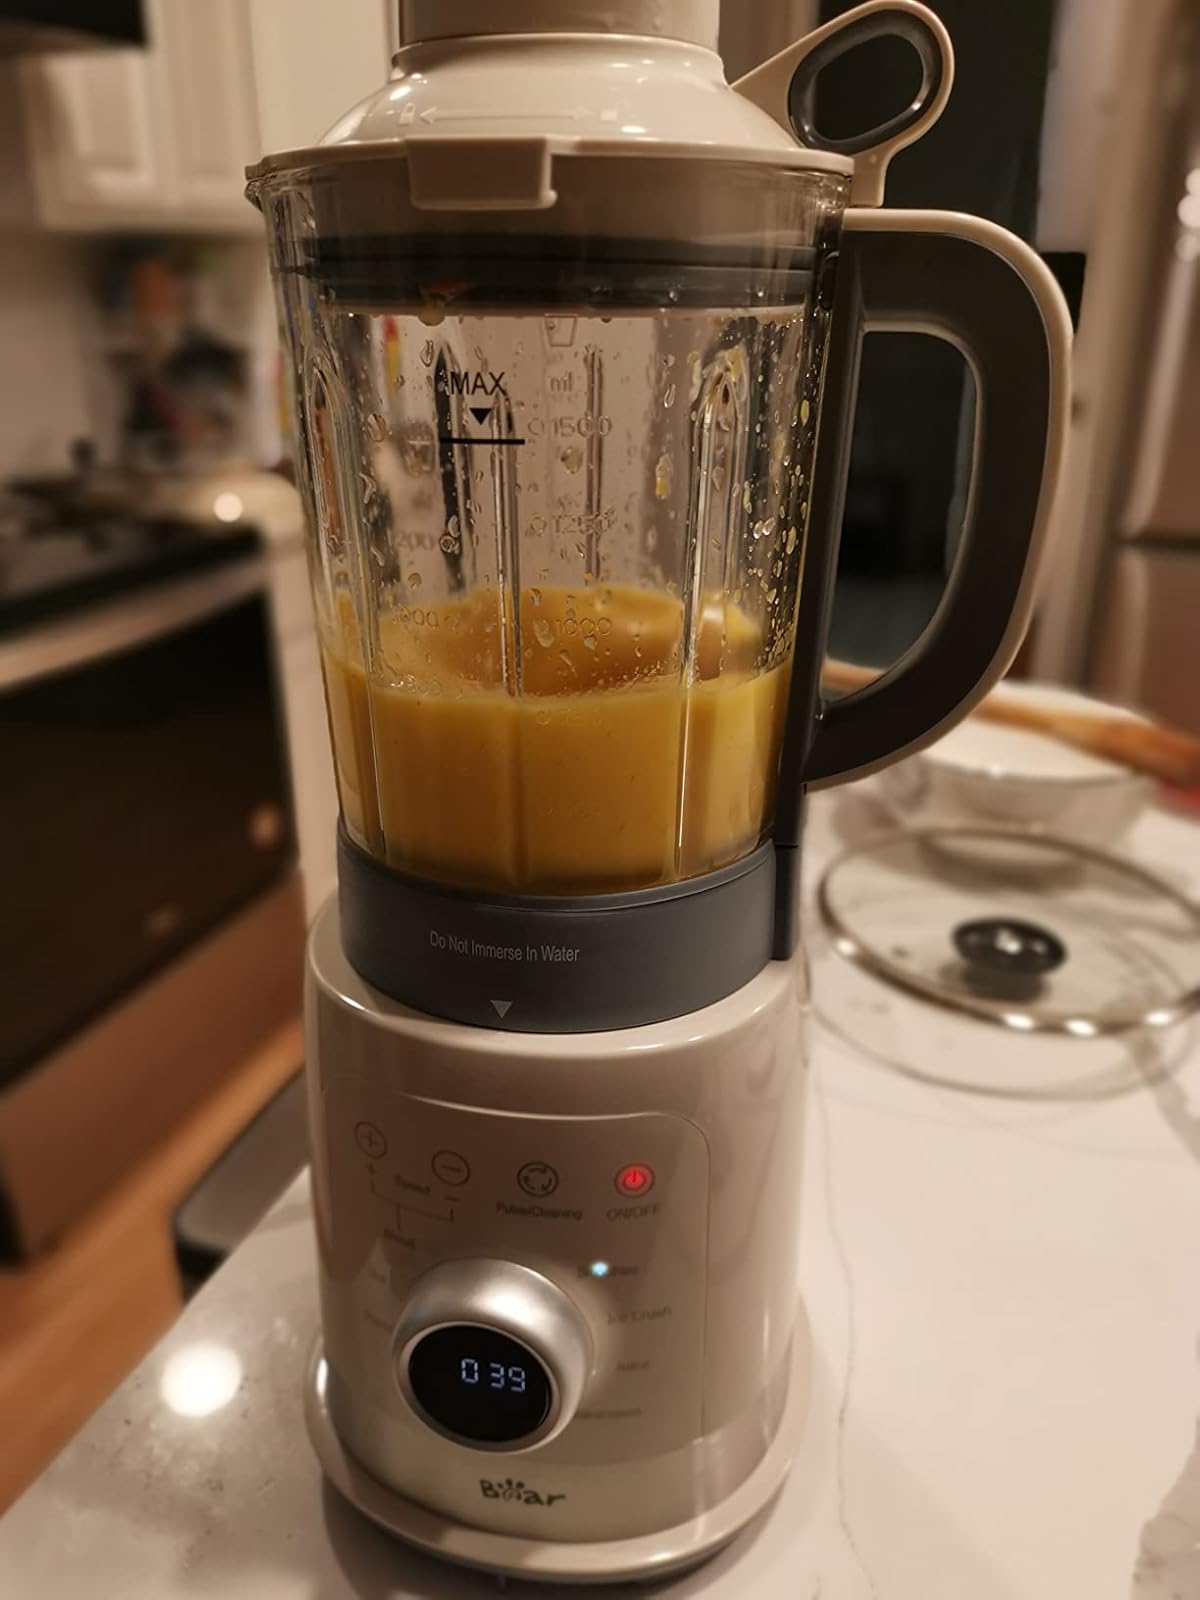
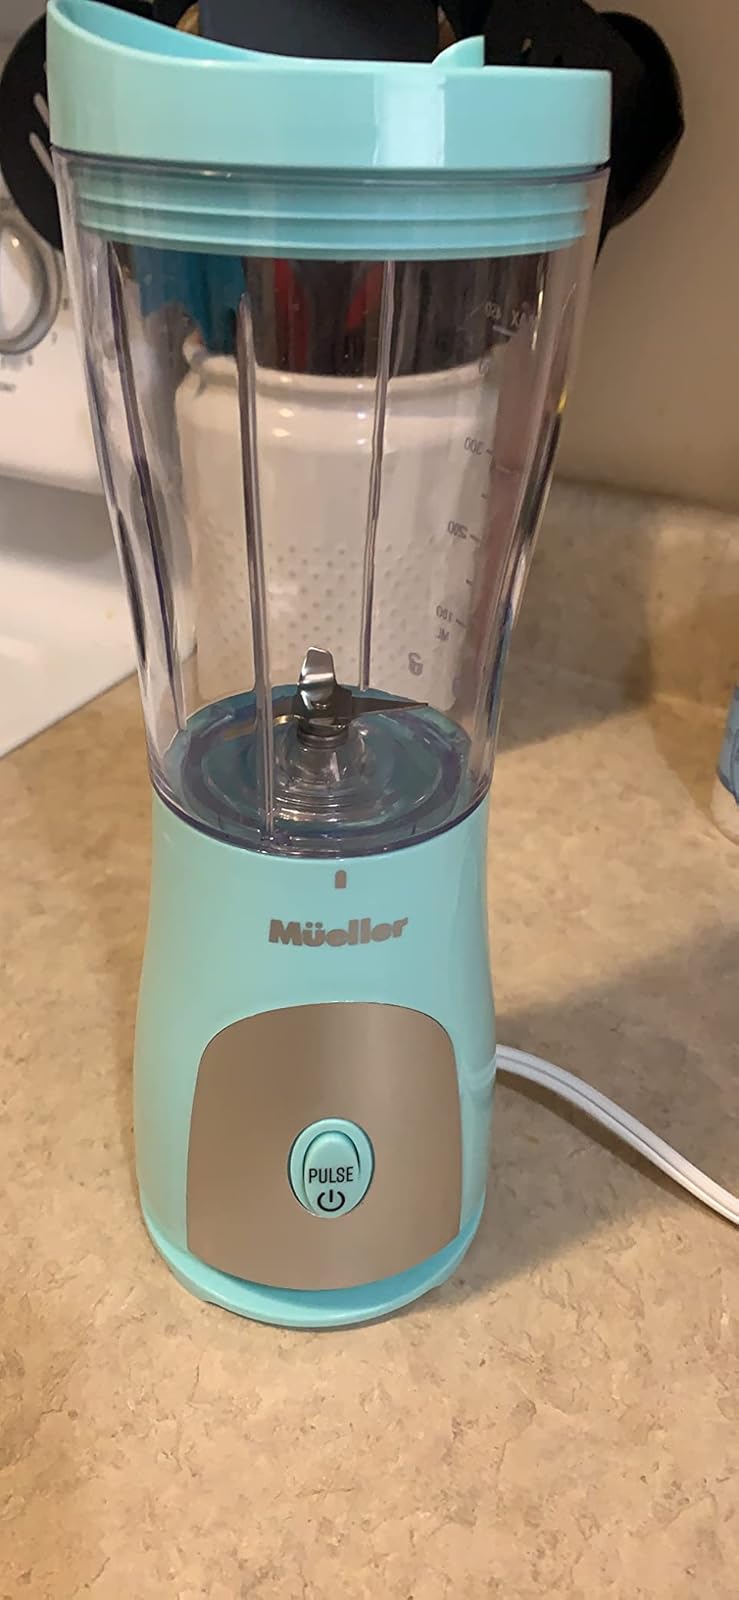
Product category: items_blender
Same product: no